Sion, Switzerland

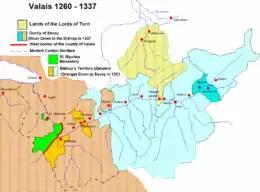
Valais between 1260 and 1337

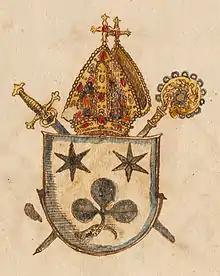
Coat of arms of Hildebrand Riedmatten, Bishop of Sion in 1594

Sion is one of the most important prehistoric sites in Europe. The alluvial fan of the river Sionne, the rocky slopes above the river and, to a lesser extent, Valeria and Tourbillon hills have been settled nearly continuously since antiquity. The oldest trace of human settlement comes from 6200 BC during the late Mesolithic. Around 5800 BC early Neolithic farmers from the Mediterranean settled in Sion. The settlements remained small until about 4500 BC, during the middle Neolithic, when the number of settlements increased sharply. To support the population increase, farming and grazing spread throughout the valley. They also began burying their dead in Chablandes-type stone burial cists with engraved anthropomorphic stelae. The individual graves changed at the beginning of the 3rd millennium BC in large, dry stone wall communal tombs (such as the Dolmen of Le Petit-Chasseur). During the Beaker culture period in the second half of the third Millennium, dolmens were built once again, but they were smaller and had no podium. Stelae continued to be carved, though these were rich with geometric patterns and sometimes built out of old dolmen. At the beginning of the Early Bronze Age (around 2300 BC) the last stelae were erected.